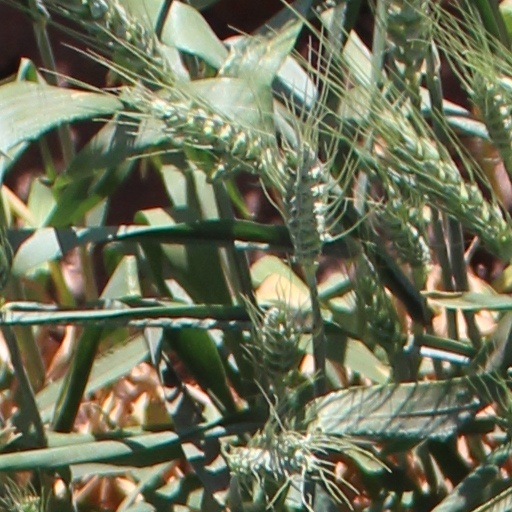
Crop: wheat